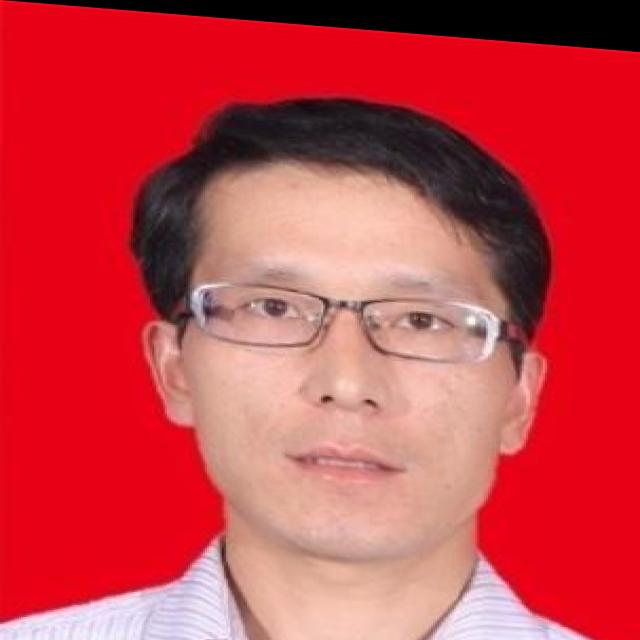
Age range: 21-44